The Palm (restaurant)

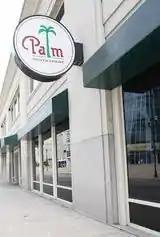
The Palm in downtown Nashville, TN

In 2000, The Palm opened a location in downtown Nashville, TN, situated across from the Nashville Predators Bridgestone Arena.